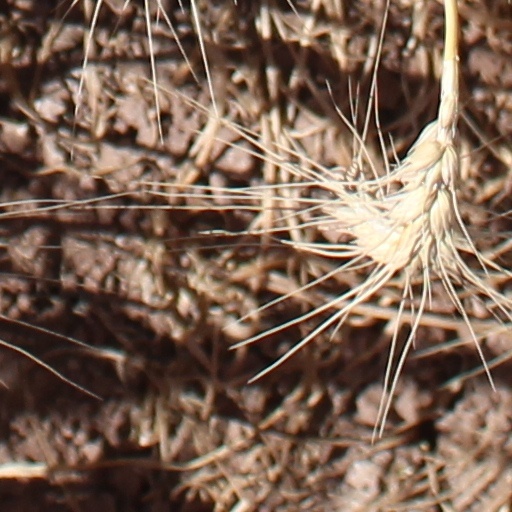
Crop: wheat